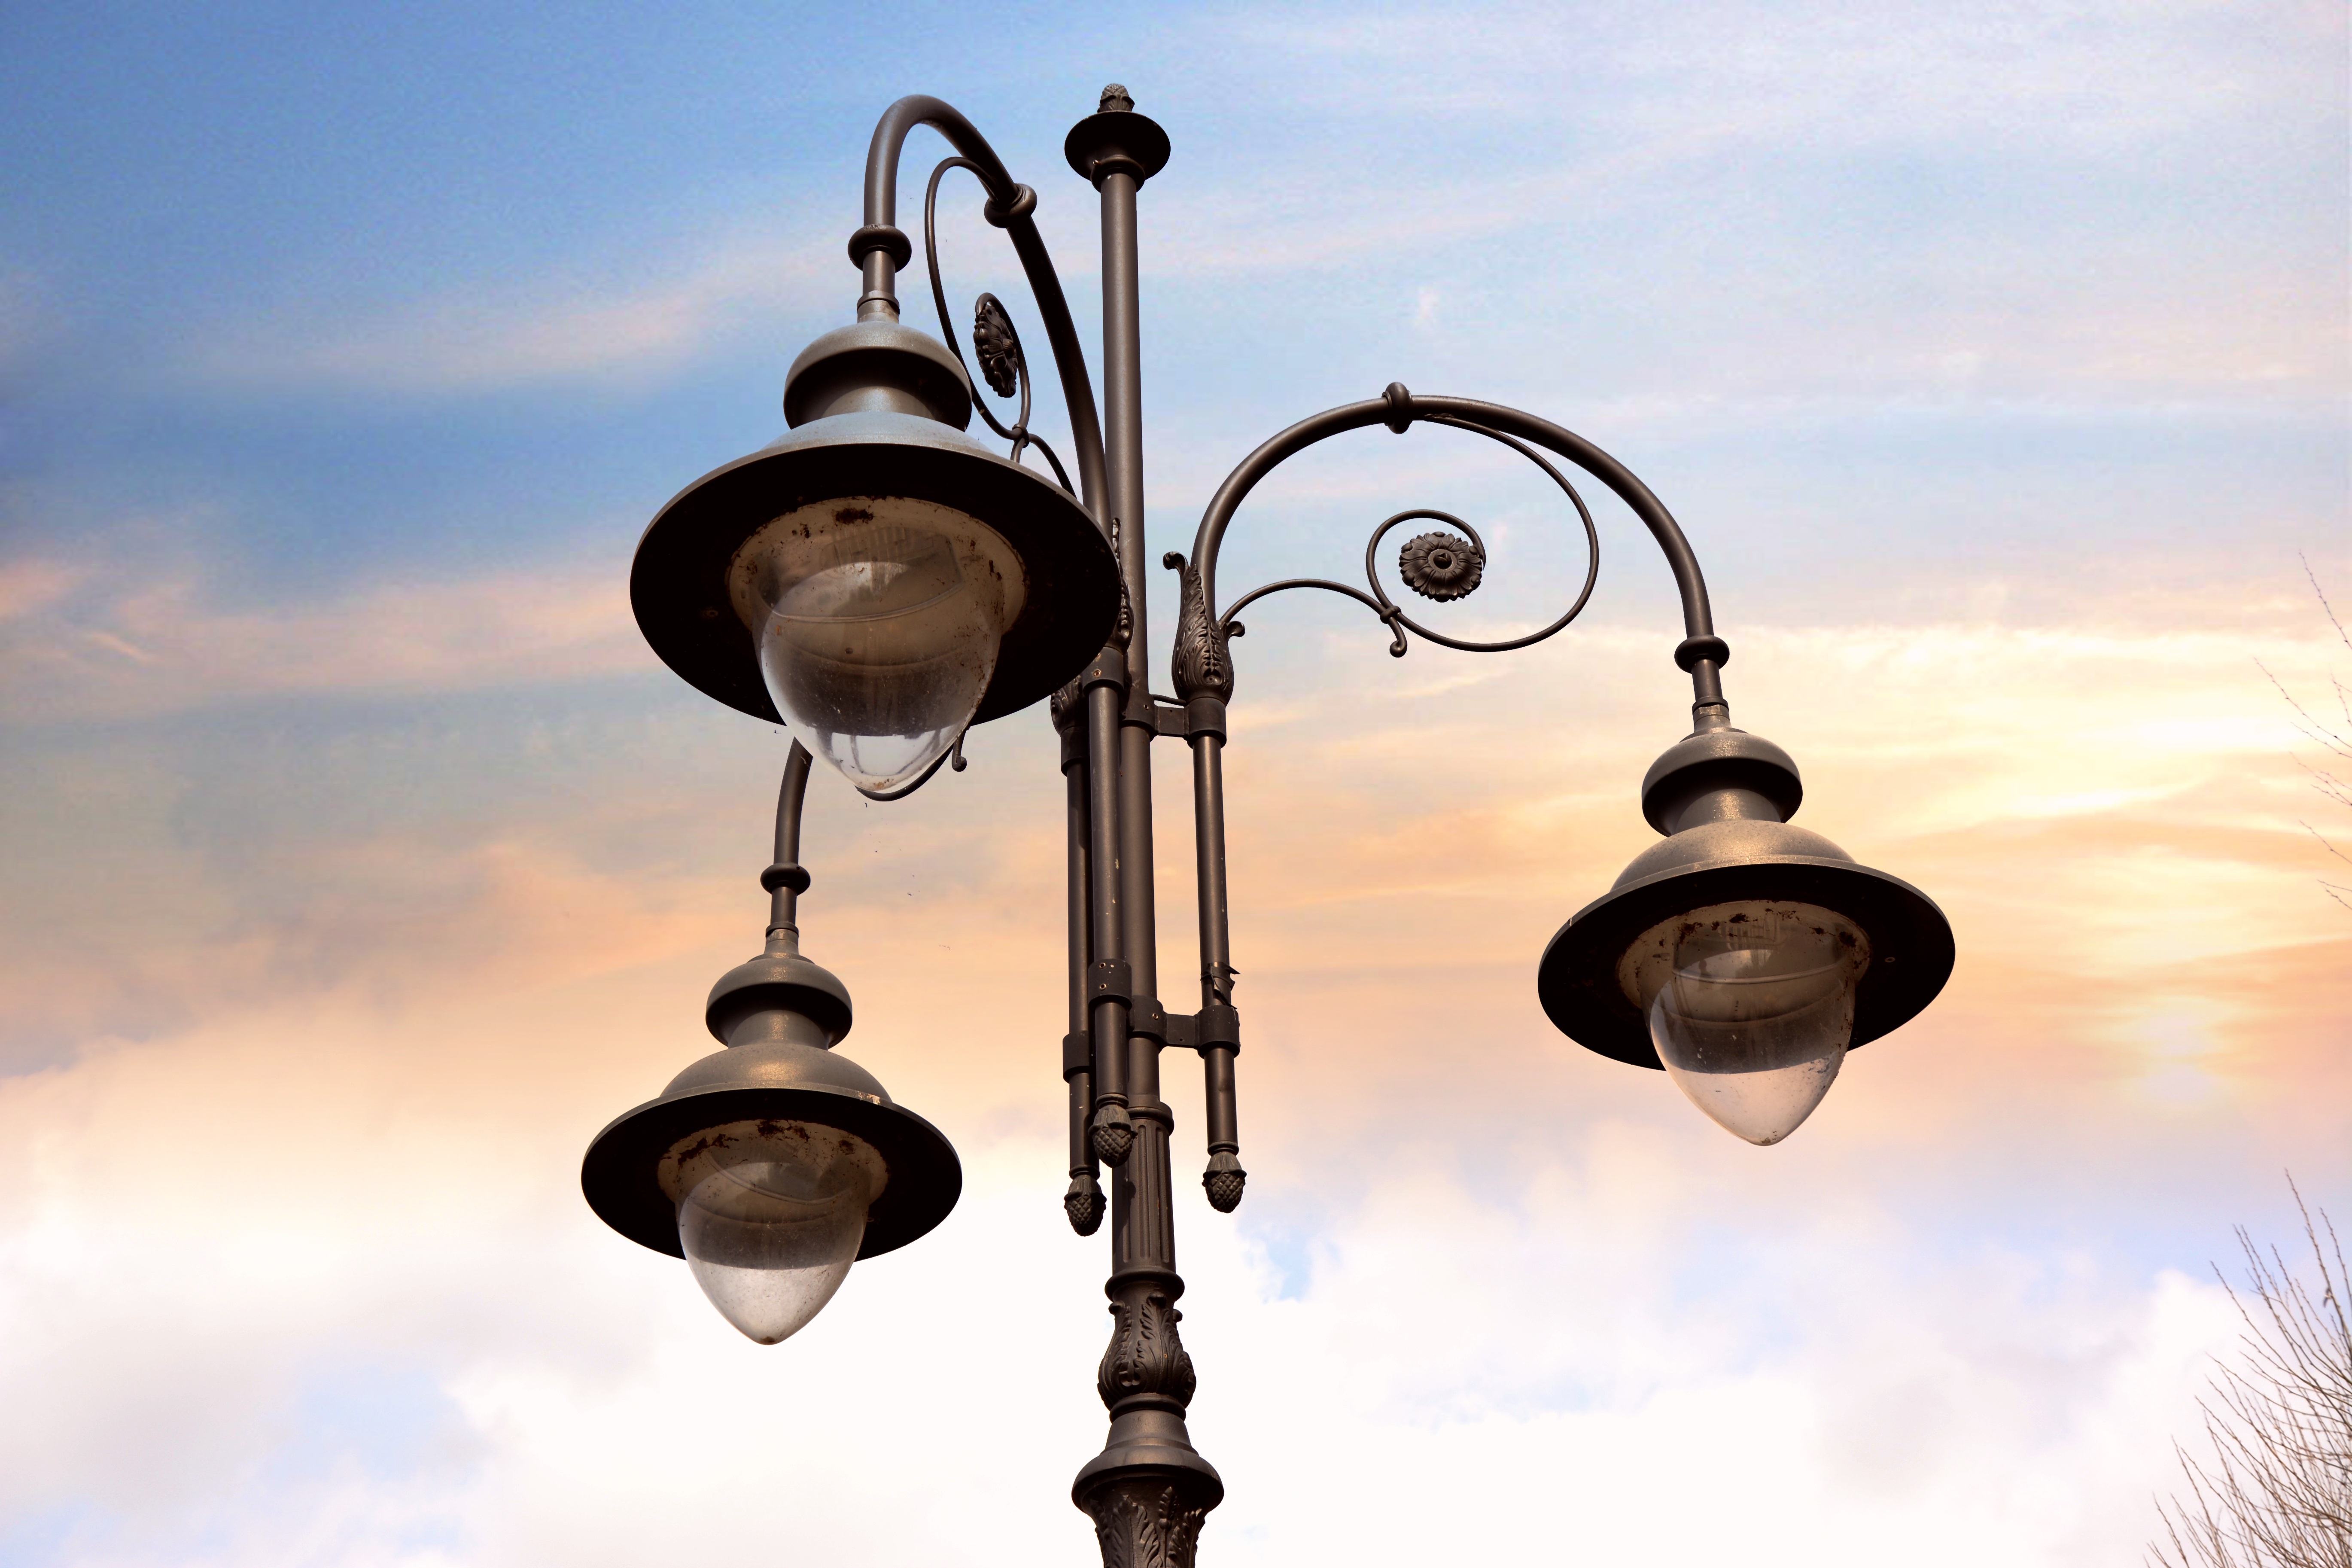
light, lantern, street light, electricity, lighting, energy, bulbs, light fixture